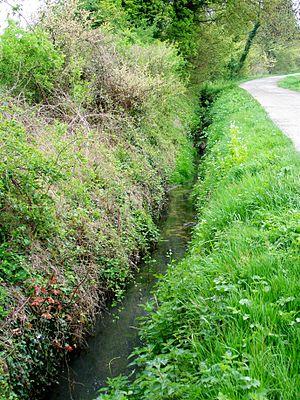
Le ru du Pontcel le long du chemin de la Paroisse, peu avant de rencontrer l'Ysieux.
Luzarches est une commune française située dans le département du Val-d'Oise et la région Île-de-France.